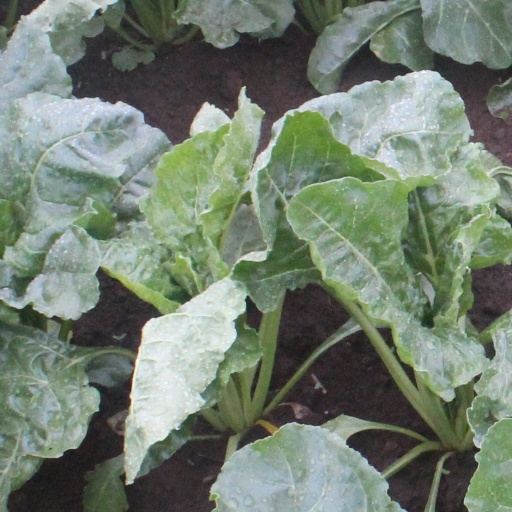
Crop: sugar beet